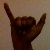
The image shows a hand gesture representing the letter 'Y' in Indian Sign Language.